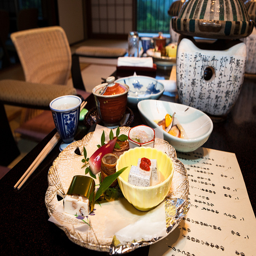
A plate of food and a cup on a table.
The dinner plate has three smaller bowls next to it.
A number of crafting items atop a wooden table.
A view of a plate of food, with chopsticks.
a bowl and plate are on a table